Sally Menke

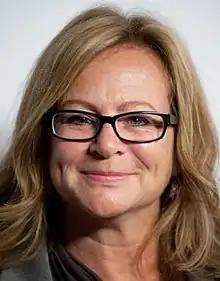

Sally JoAnne Menke (December 17, 1953 – September 27, 2010) was an American film editor, who worked in cinema and television. Over the span of her 30-year career in film, she accumulated more than 20 feature film credits.